Penn State Nittany Lions wrestling

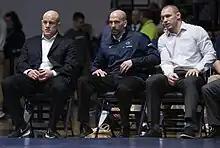
Head coach Cael Sanderson and assistant coaches look on during their match against Buffalo at Rec Hall in February 2019

Penn State University has two main wrestling venues: Rec Hall and Bryce Jordan Center.